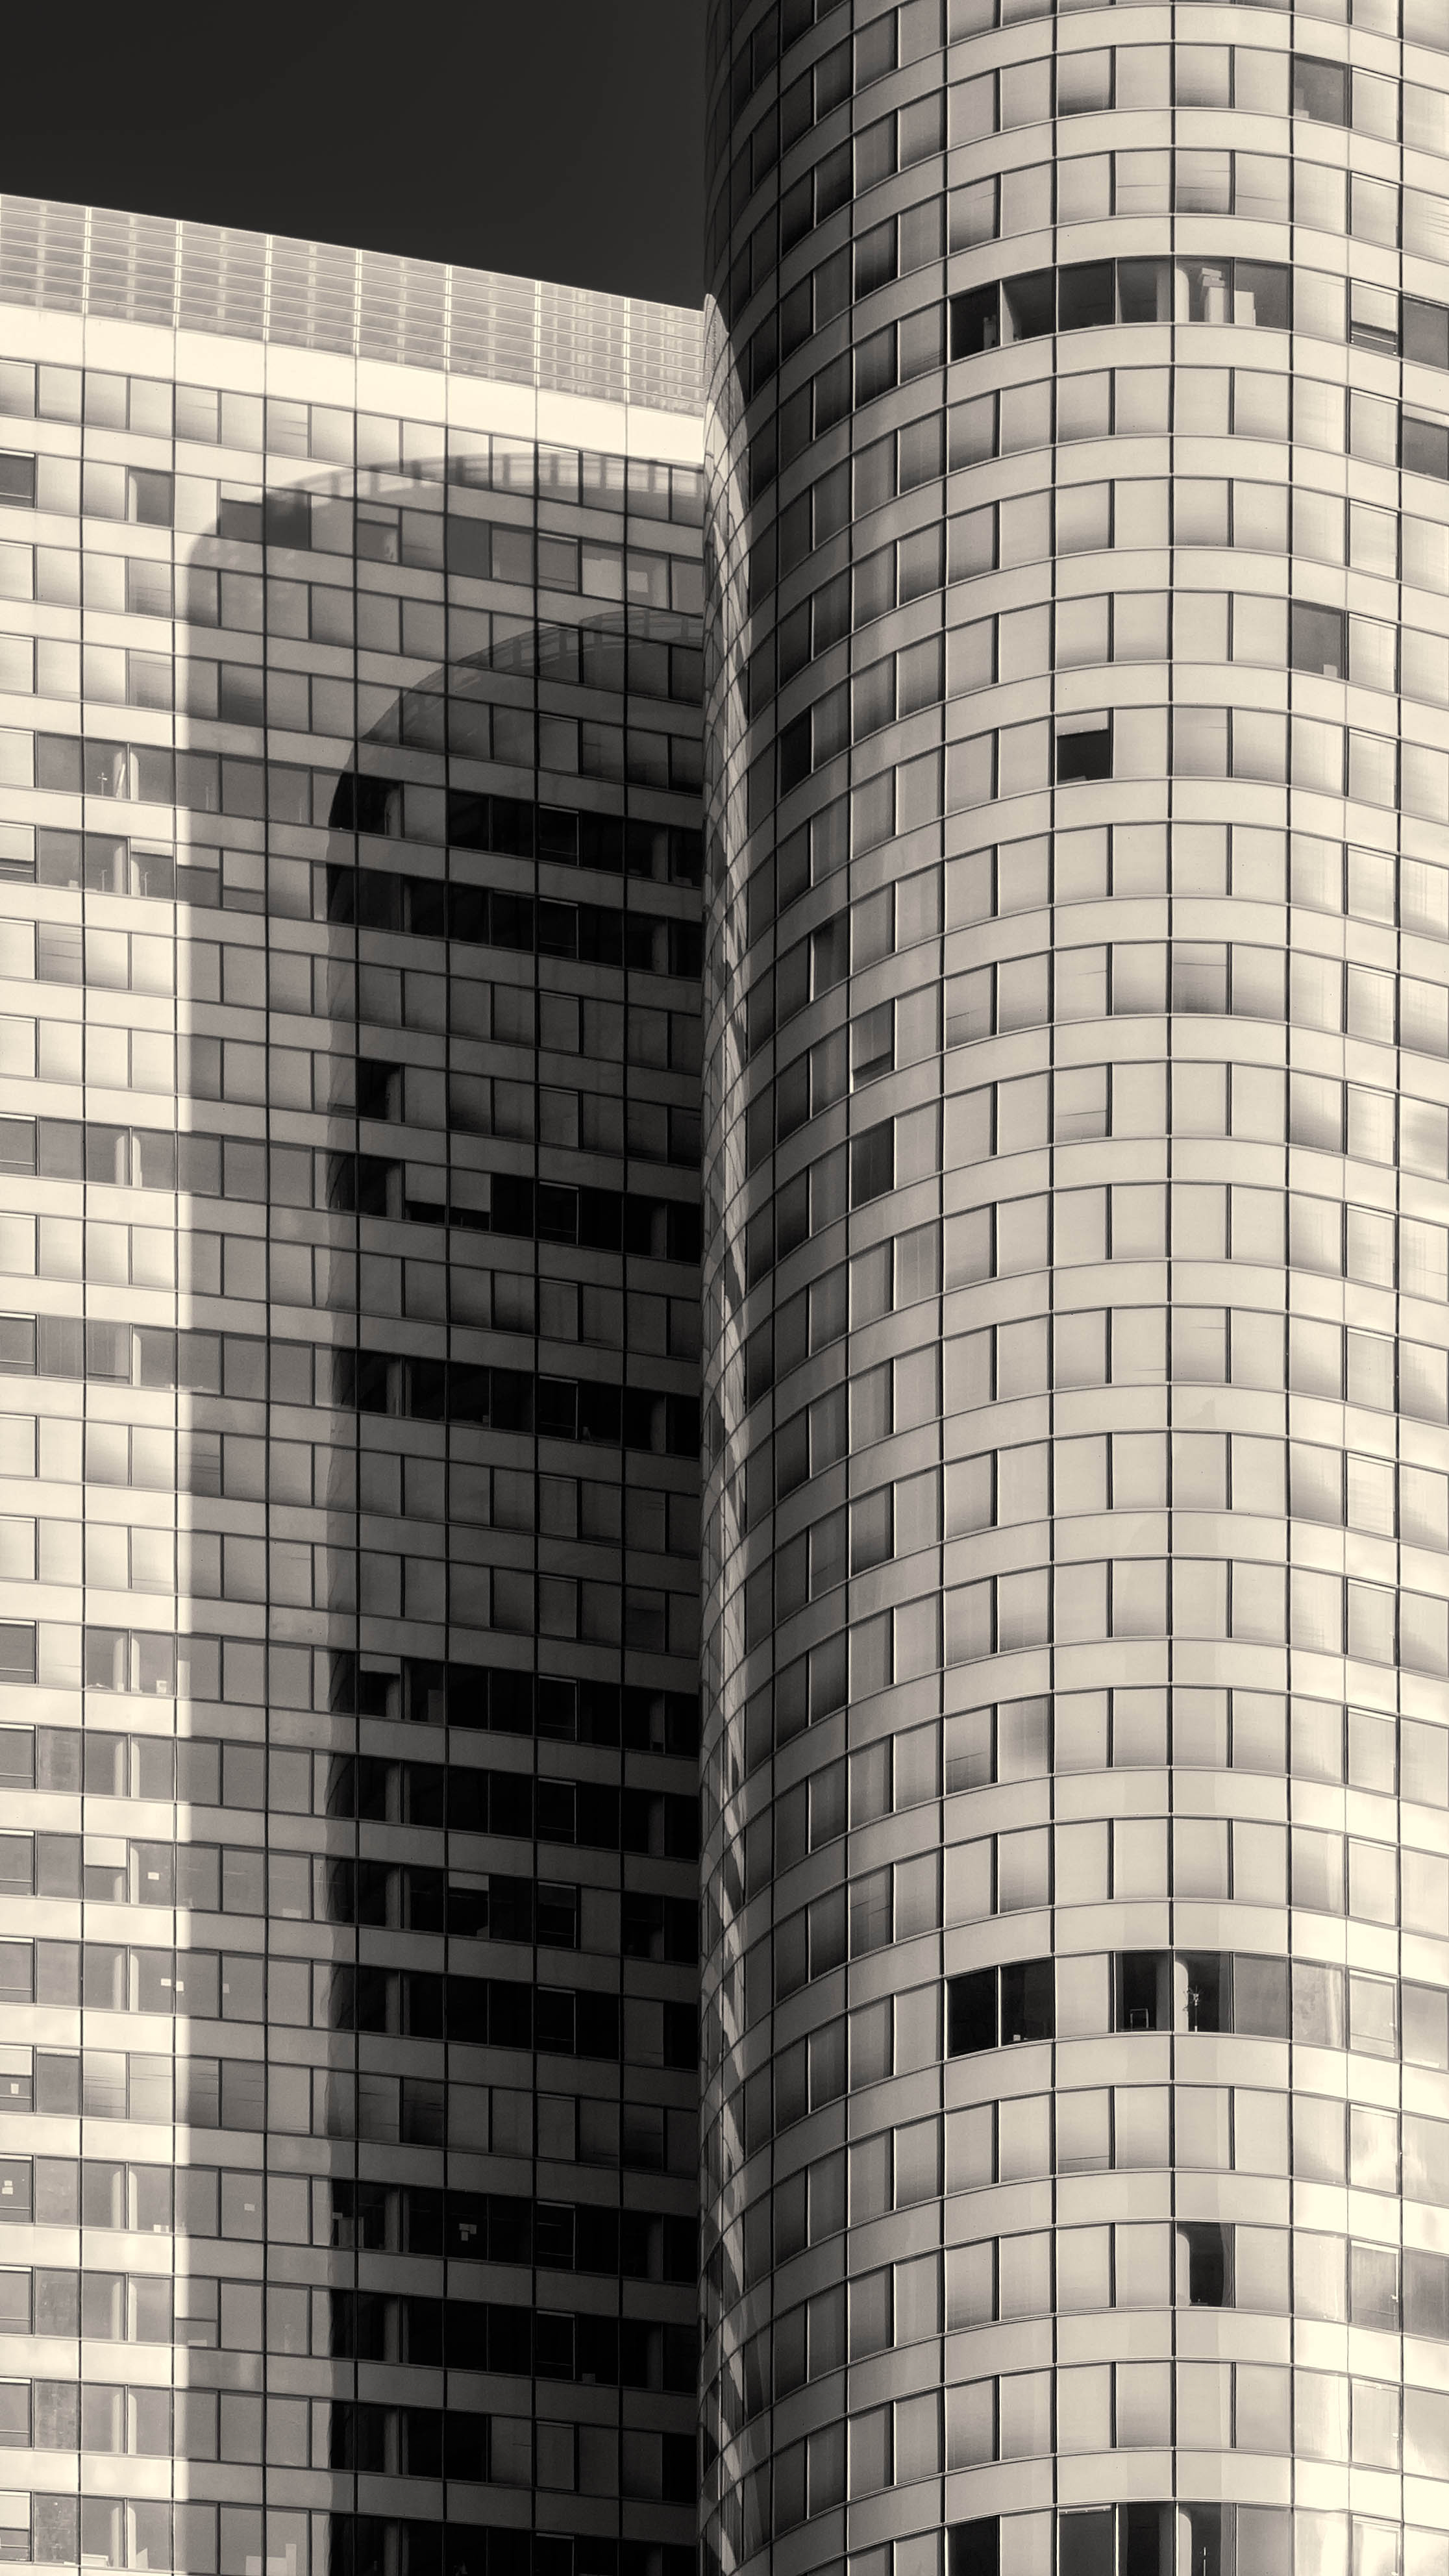
architecture, urban area, daytime, metropolitan area, building, landmark, skyscraper, tower block, commercial building, human settlement, city, black and white, wall, metropolis, line, monochrome, brutalist architecture, condominium, design, Material property, pattern, facade, window, tower, corporate headquarters, monochrome photography, daylighting, symmetry, headquarters, brick, downtown, style, urban design